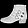
Label: Ankle boot